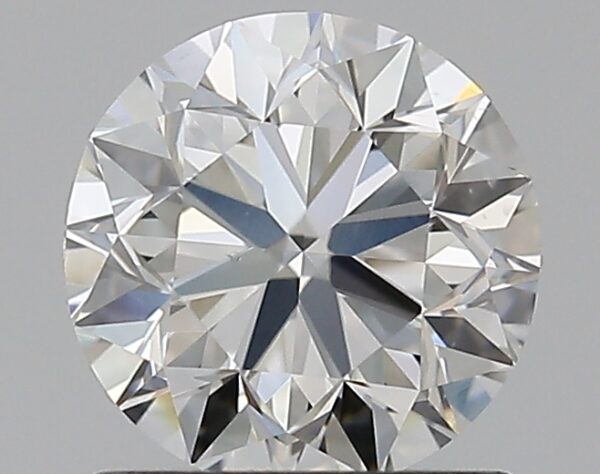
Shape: round
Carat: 1.01
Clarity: VS2
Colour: H
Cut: VG
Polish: EX
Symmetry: VG
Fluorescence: N
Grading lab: GIA
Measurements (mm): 6.17 x 6.25 x 4.04